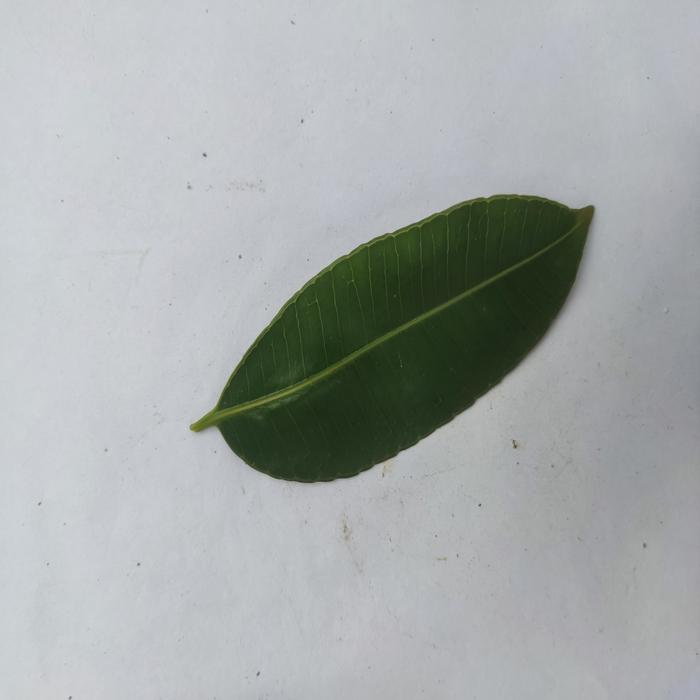
Crop: Hog Plum
Leaf condition: Heathy_Leaf